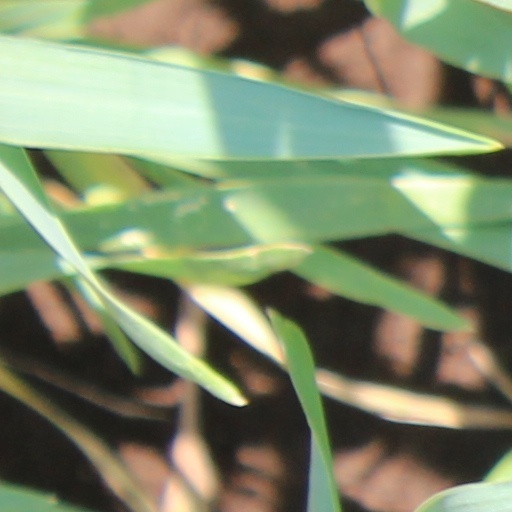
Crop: wheat